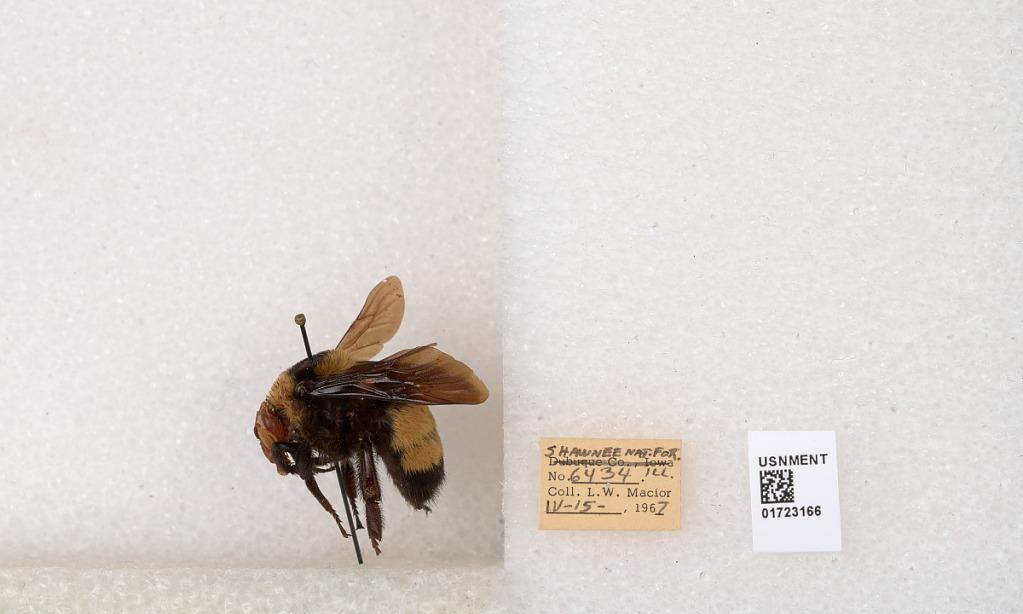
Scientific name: Bombus (Bombus) nevadensis auricormus
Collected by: L. Macior
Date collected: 1967-4-15
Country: United States
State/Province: Illinois
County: Johnson
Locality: Shawnee National Forest
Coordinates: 37.5114, -88.8011